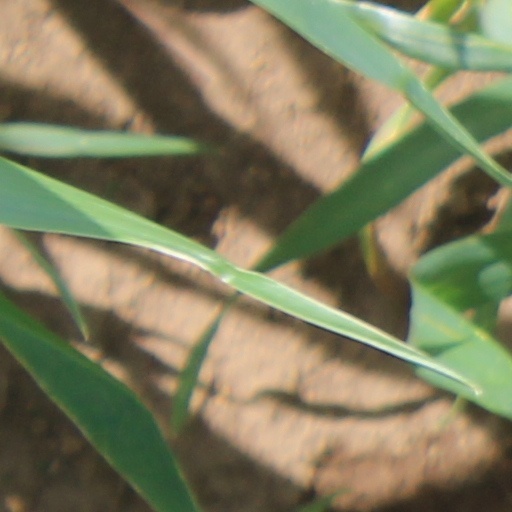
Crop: wheat